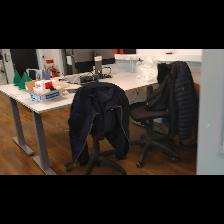
Label: NonHuman